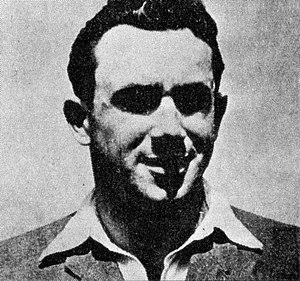
Ivan Gubijan est un athlète yougoslave, spécialiste du lancer du marteau. Concourant pour le Partizan Belgrade, il mesurait 1,82 m pour 73 kg.